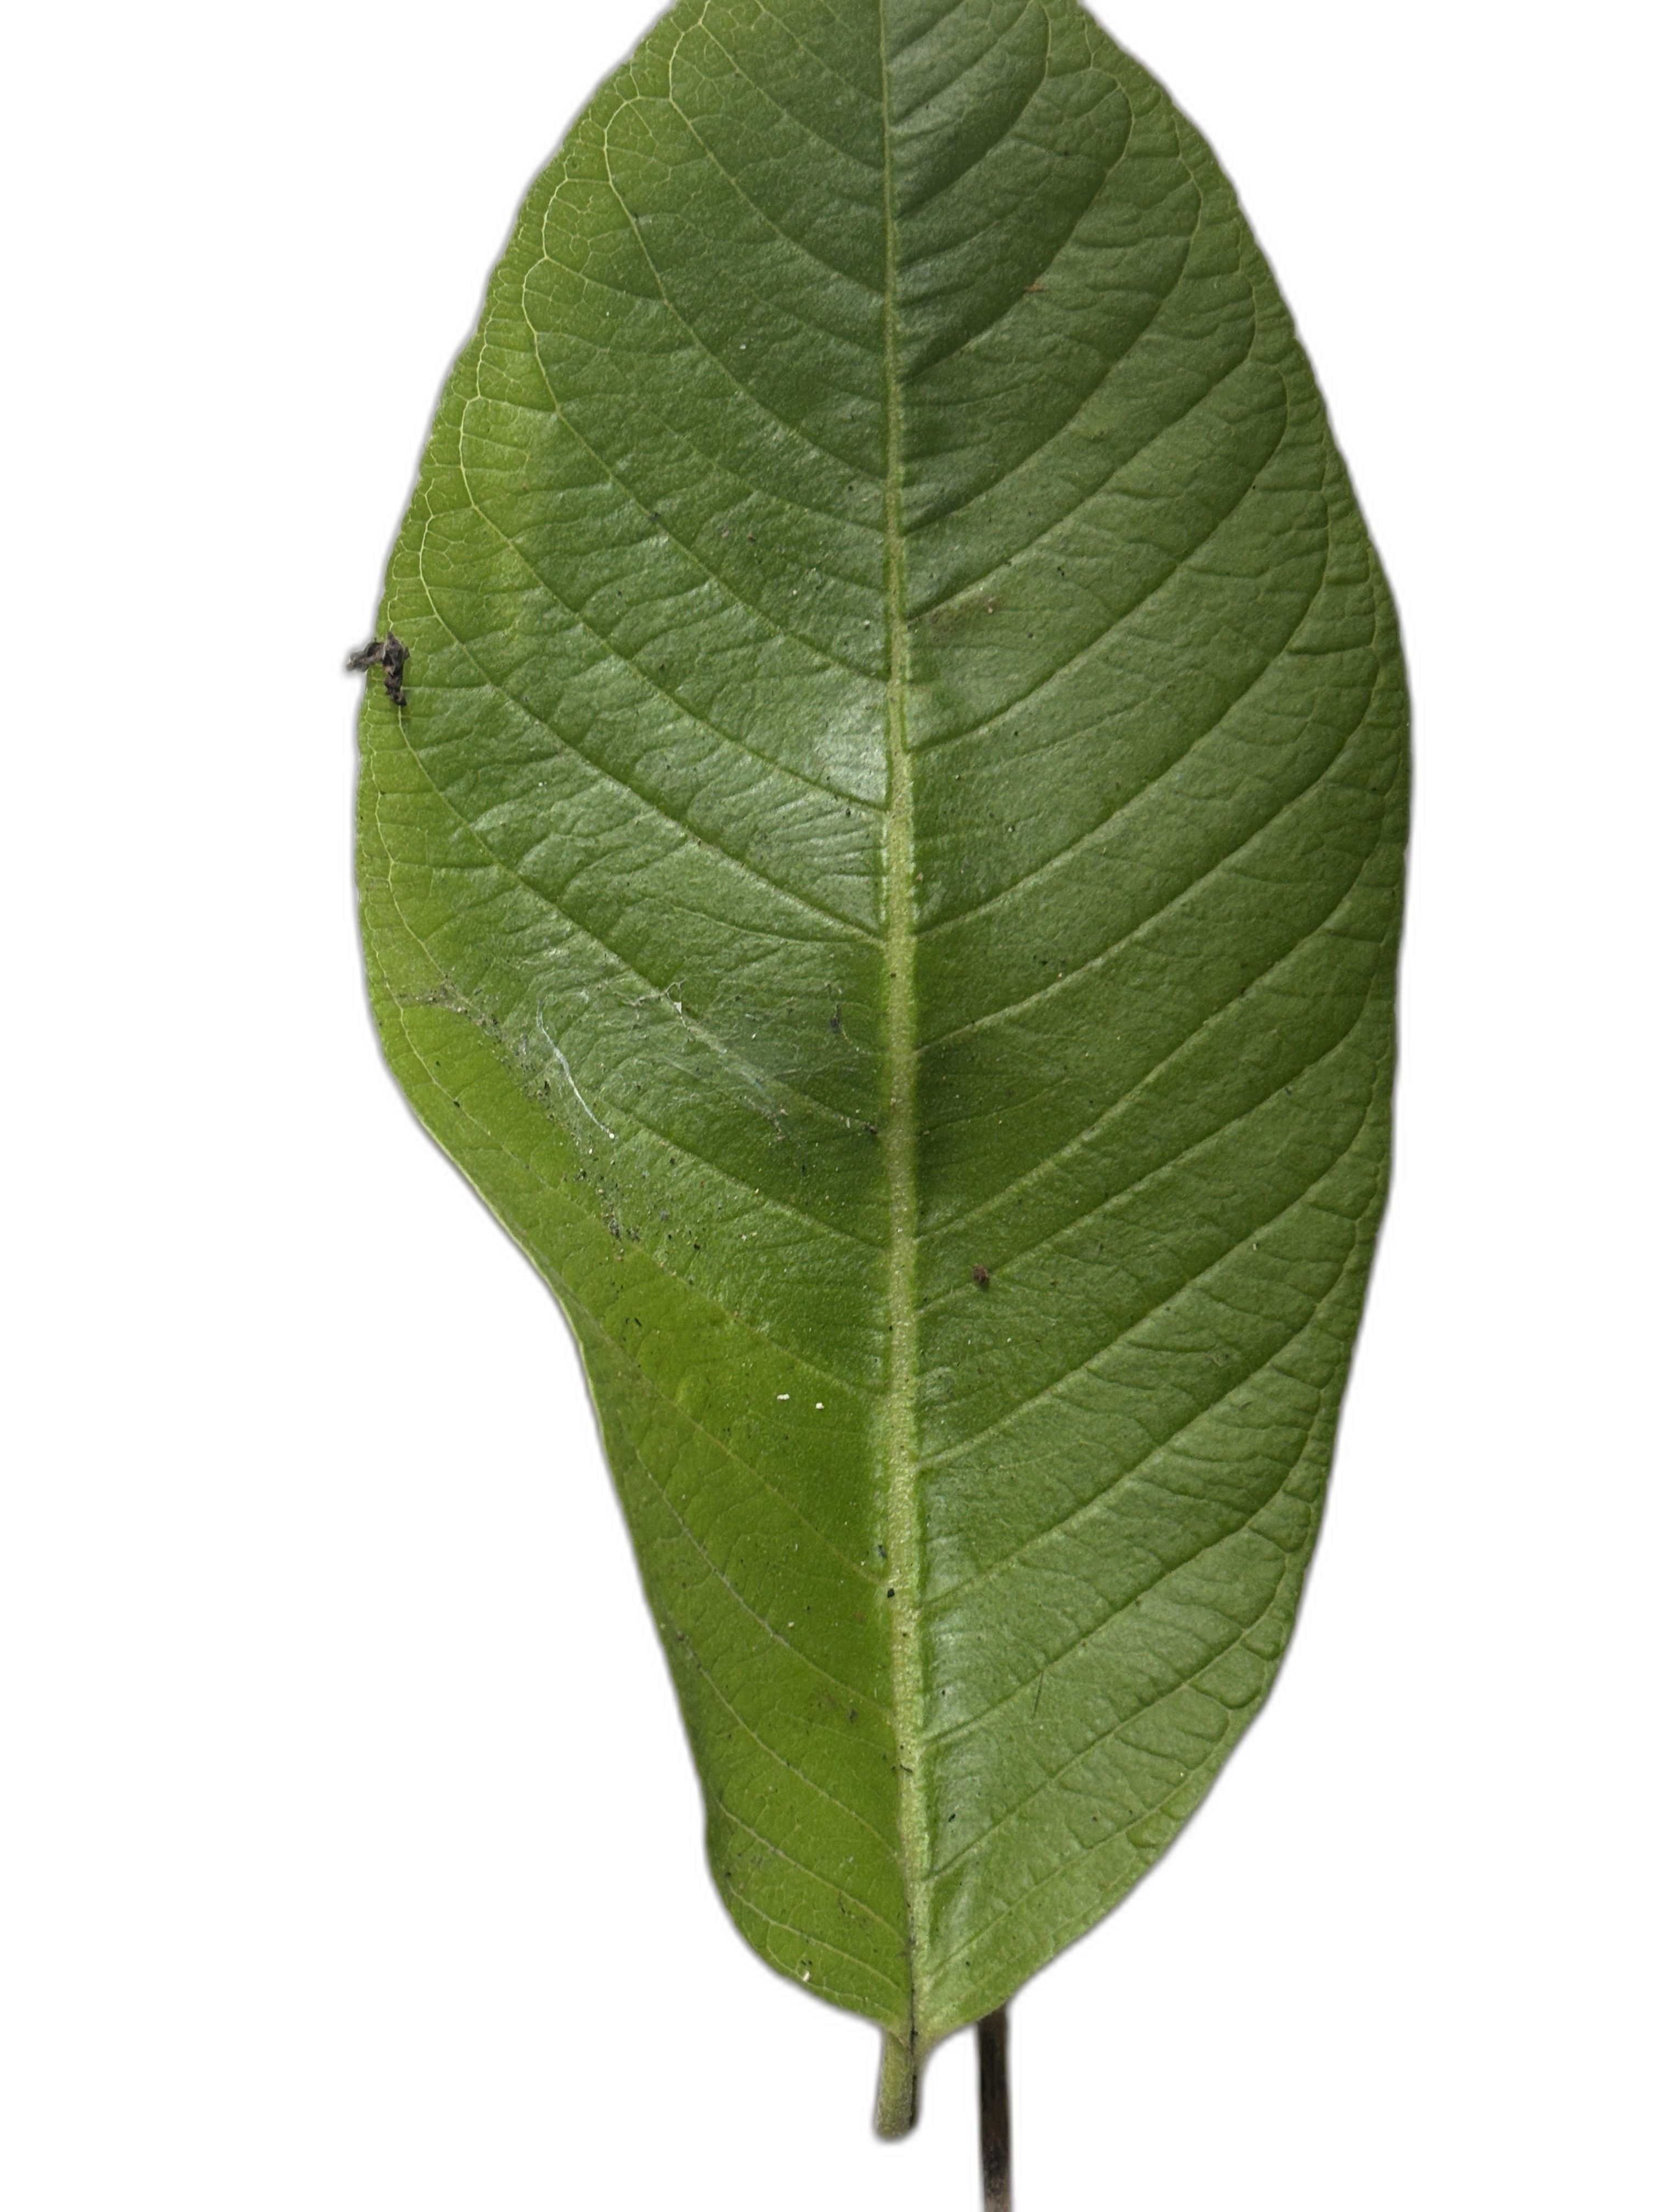
Plant part: leaf
Disease: Healthy